Daimler Company

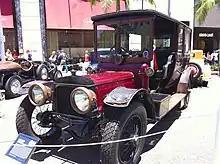
1910 Daimler 57 hp limousine, an official state car for King George V

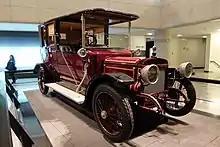
Daimler 20 hp open drive limousine for the Empress of Korea

The Royal Automobile Club held a special meeting to discuss the new engine, still silent but no longer "Wholly Knight". The Autocar reported on "its extraordinary combination of silence, flexibility and power." Daimler stopped making poppet-valve engines altogether. Under the observation of the Royal Automobile Club (RAC), two Daimler sleeve-valve engines were put through severe bench, road, and track tests and, upon being dismantled, showed no visible wear, earning Daimler the 1909 Dewar Trophy. Sales outran the works' ability to supply.